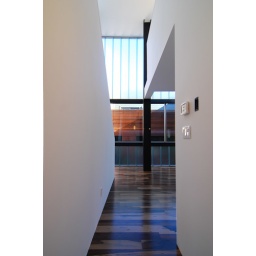
Newly completed IwamotoScott-designed house and courtyard behind Edwardian street-frontage building in North Beach neighborhood, San Francisco.